Chico Marx

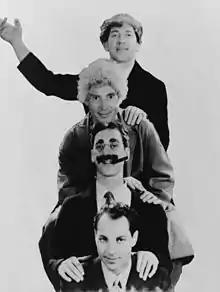
The Marx Brothers, from top: Chico, Harpo, Groucho, and Zeppo Marx

Groucho Marx once said that Chico never practiced the pieces he played. Instead, before performances he soaked his fingers in hot water. He was known for 'shooting' the keys of the piano. He played passages with his thumb up and index finger straight, like a gun, as part of the act. Other examples of his keyboard flamboyance are found in "Go West" (1940), where he plays the piano by rolling an apple over the keys and "A Night in Casablanca" (1946), where he performs a rendition of "The Beer Barrel Polka".